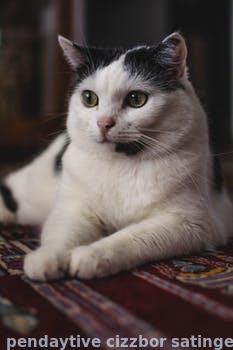
Label: Watermark